Geeta (1940 film)

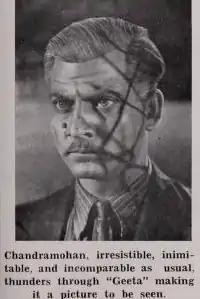
Chandra Mohan in "Geeta" (1940)

According to Baburao Patel in his review of the film in the November 1940 issue of "Filmindia", he found the production to be of a poor standard, the direction weak, the songs "hopeless", and that bad editing tended to drag the picture. He praised the acting of Durga Khote "sparkling" and he found Chandra Mohan to be "Irresistible, inimitable and incomparable" and "he thunders through the picture like a giant... The man acts in his words. His very voice thrills with its well measured modulations tuned to the subtleties of the different situations". Anant Marathe as the young boy "must be mentioned with these big names. He is the only one who keeps good company with a confidence that suggests experience and courage."